Georges Fouquet

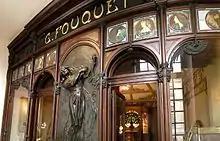
Facade of the jeweler's boutique Georges Fouquet at 6 rue Royale

Georges Fouquet (1862–1957) was a French jewelry designer best known for his Art Nouveau creations. He was part of a successful jewellery family; his father Alphonse Fouquet designed in a neoclassicist style, and his son Jean Fouquet designed in the Art Deco style.